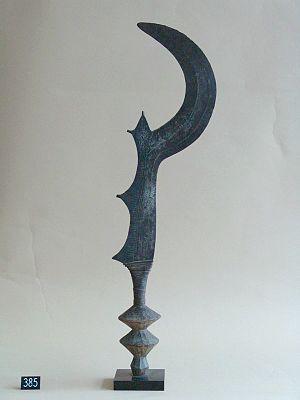
Un Ngulu est un sabre d’exécution utilisé par les peuples Bantous du bassin du Congo.